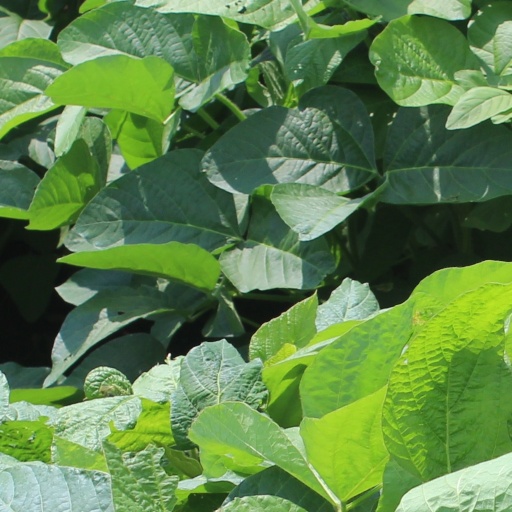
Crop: soybean